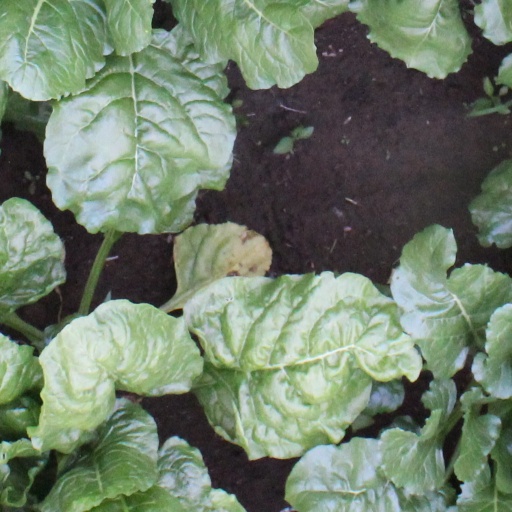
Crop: sugar beet